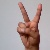
The image shows a hand gesture representing the letter 'V' in Indian Sign Language.